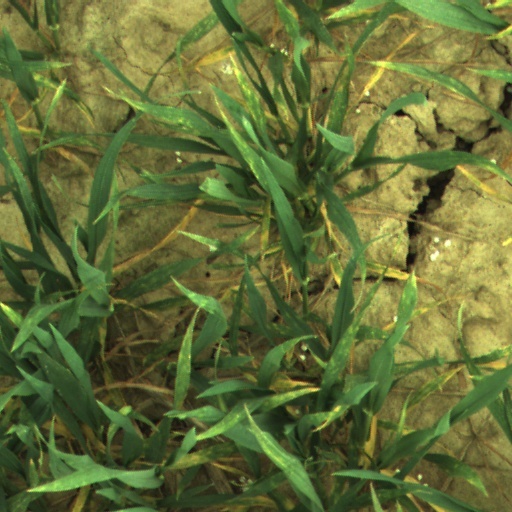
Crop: wheat